Dennis Landolt

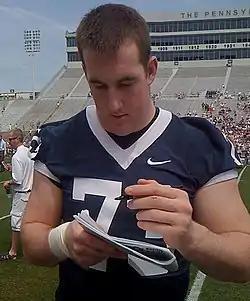
Landolt signs autographs at Penn State's 2008 Blue & White game, April 19, 2008.

Dennis Patrick Landolt (born October 15, 1986) is an American former professional football offensive tackle. He was signed by the New York Giants as an undrafted free agent in 2010. He played college football at the Pennsylvania State University.